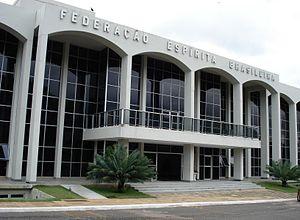
Entrée principale de la Fédération Spirite Brésilienne (Brasilia). 2006
Le spiritisme est considéré, selon les sources, comme une superstition, comme une science occulte ou comme une doctrine. Il est fondé sur la croyance que certains phénomènes paranormaux sont le moyen pour des entités de l'au-delà appelées « esprits », le plus souvent des personnes décédées, de communiquer avec les vivants.